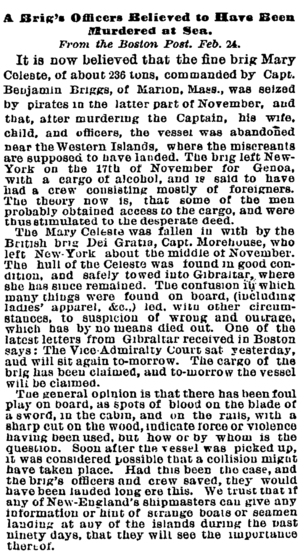
La Mary Celeste était un brick-goélette américain découvert abandonné au large des Açores le 4 décembre 1872. Le navire, qui avait quitté New York un mois plus tôt, était en mauvais état avec le gréement endommagé et la cale partiellement inondée mais était toujours en état de naviguer. Sa cargaison d'alcool dénaturé était quasiment intacte tout comme l'intérieur des cabines mais aucun membre de son équipage ne fut retrouvé. Le mystère entourant la disparition des marins n'a jamais été résolu et la Mary Celeste reste l'un des exemples les plus connus de vaisseau fantôme.